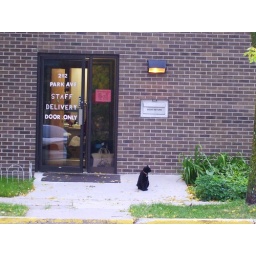
Sitting by the book return on the backside of the library